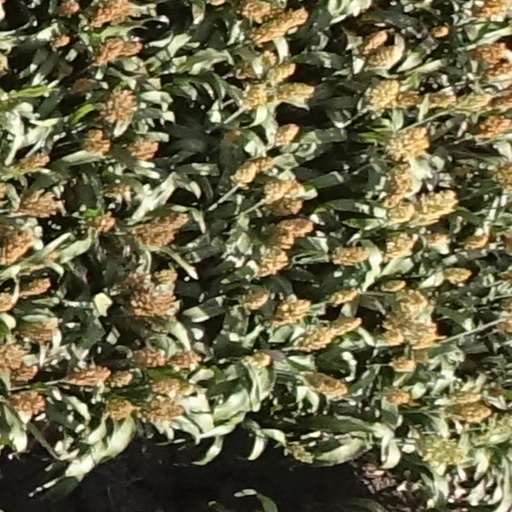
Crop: sorghum